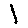
Label: 1